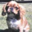
Label: dog